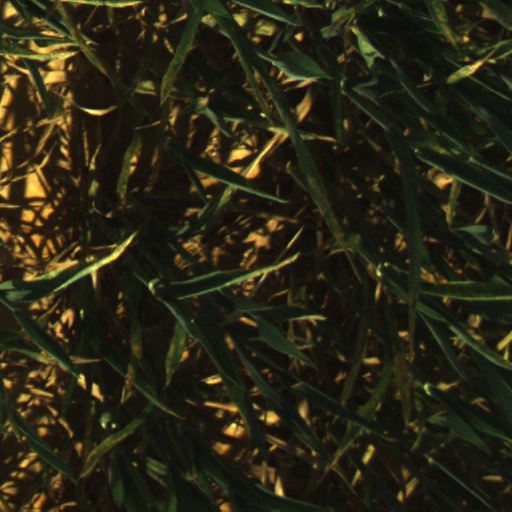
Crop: wheat